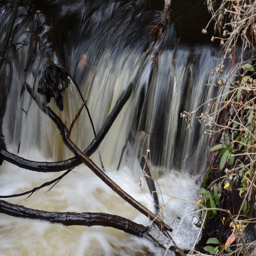
falling water though the vines